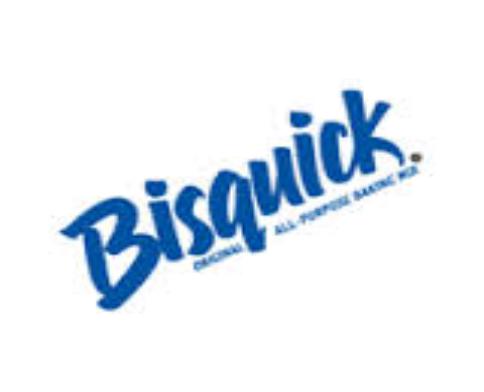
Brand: Bisquick
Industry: Food